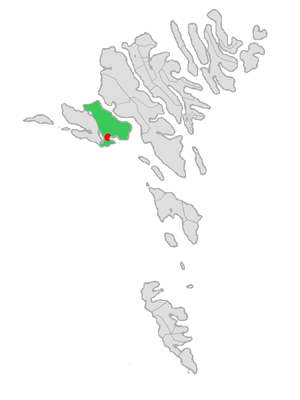
Vága est une commune des îles Féroé. Elle s'étend sur une grande partie de l'est de l'île de Vágar. Sa superficie est de 21 km² et sa population de 1 402 habitants.